Rosie the Riveter World War II Home Front National Historical Park

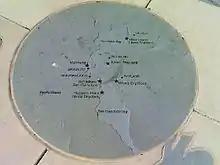
Bay Area shipyards

In addition to the local Richmond Shipyards, shipworker's bootprints with plaques set in the sidewalks and long low seating walls point visitors to the other Bay Area shipyards.